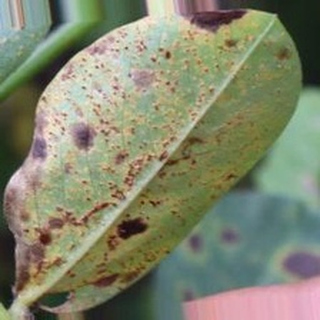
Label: groundnut_rust